Albert James Hannan

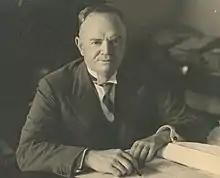
A. J. Hannan

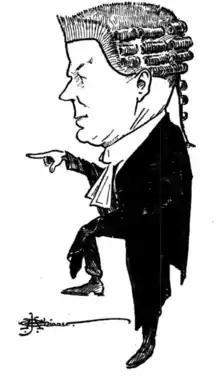
caricature by J. H. Chinner

Albert James Hannan QC (27 July 1887 – 1 January 1965) was a lawyer who was Crown Solicitor for South Australia for 25 years .